Lafleche, Saskatchewan

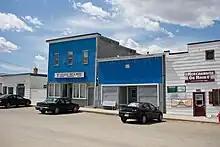
Lafleche Main Street

In 1922, it was the year of the Big Bank Robbery. On May 24, thieves broke into the Bank of Hocheloga, blowing the safe but were unsuccessful in opening it. Constable Pete Whitelaw was shot in the thigh while trying to apprehend the culprits. As a result, he spent two months in a Moose Jaw hospital. In September robbers once again visited the village. Telephone wires were cut and shots were fired at Mrs. Vick (telephone operator), Chas. Chan and Alex Stewart. No money was taken and the robbers fled by car.